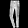
Label: Trouser